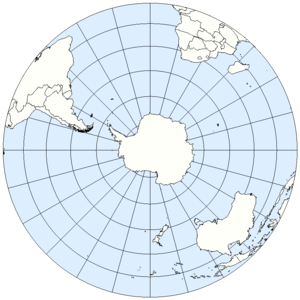
Sydlige halvkugle
Den sydlige halvkugle
Den sydlige halvkugle er et udtryk, som bruges om den halvdel af jordens overflade, der ligger mellem ækvator og sydpolen. Traditionelt bruges udtrykket om kontinenterne Afrika, Australien og Sydamerika i deres helhed, selv om den nordlige del af Afrika og Sydamerika strengt taget slet ikke burde tages med.